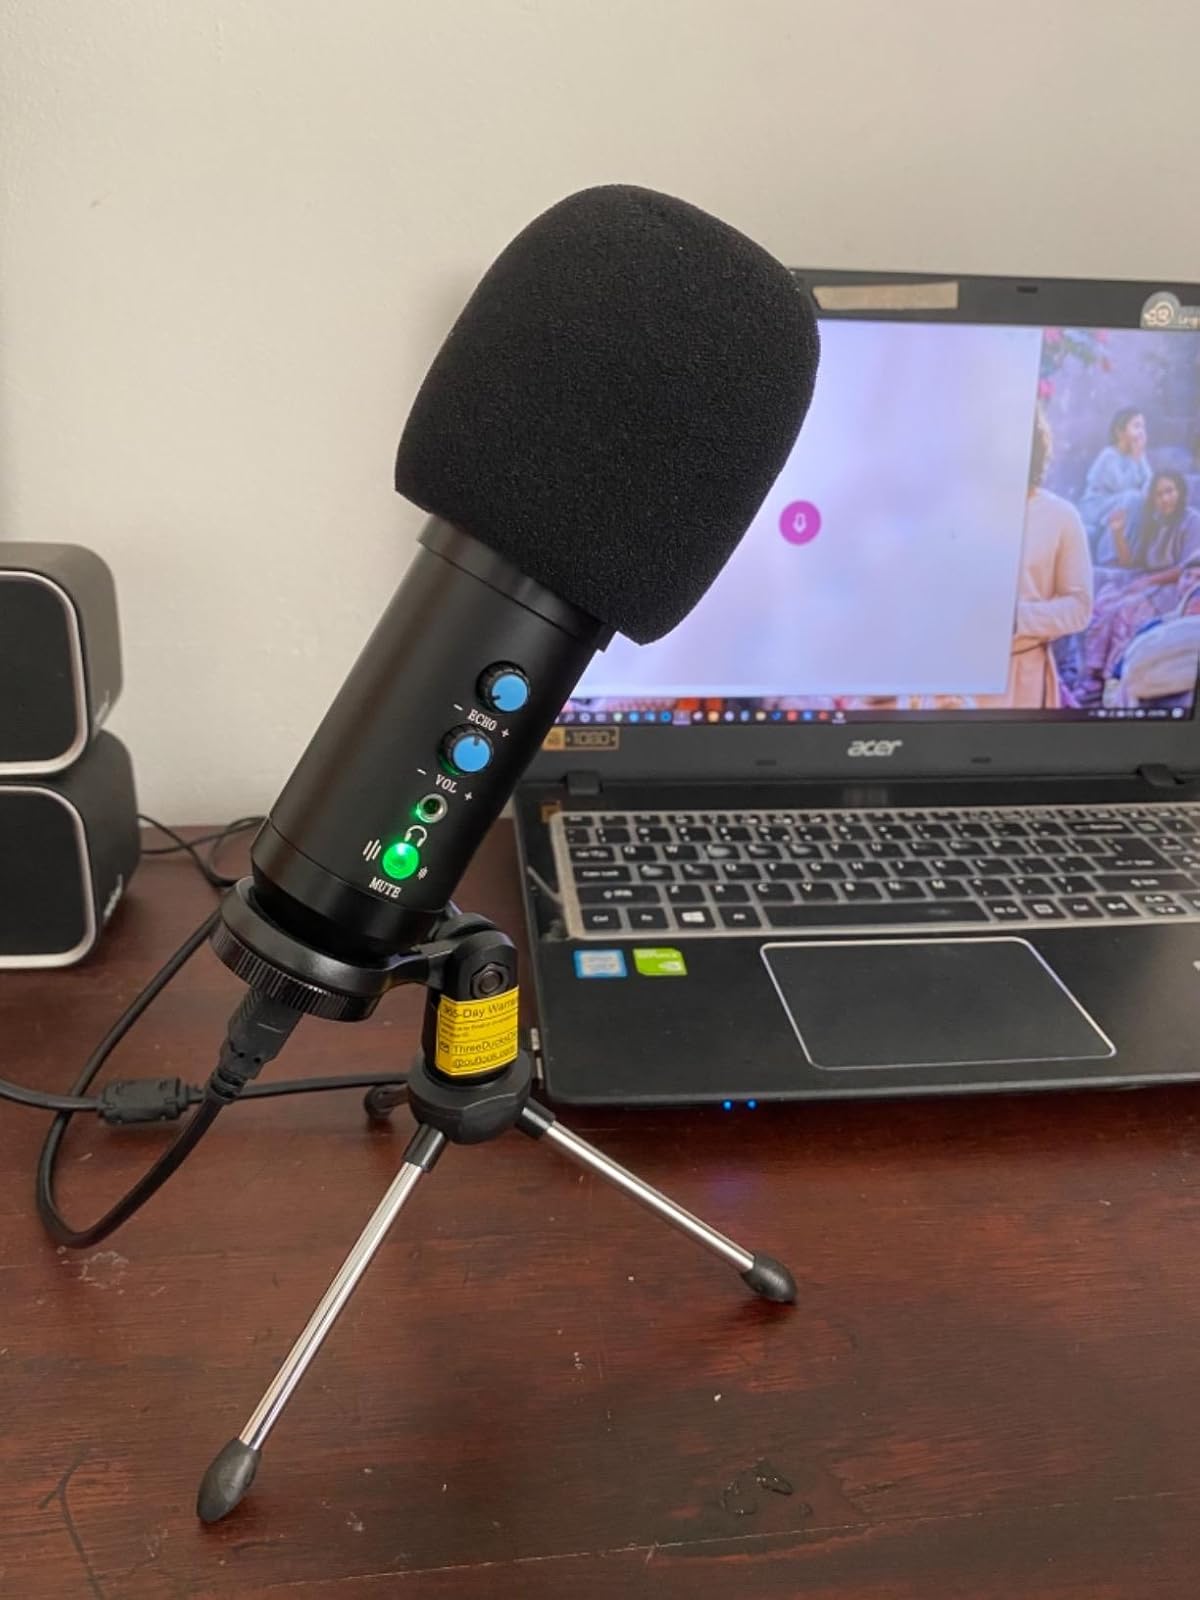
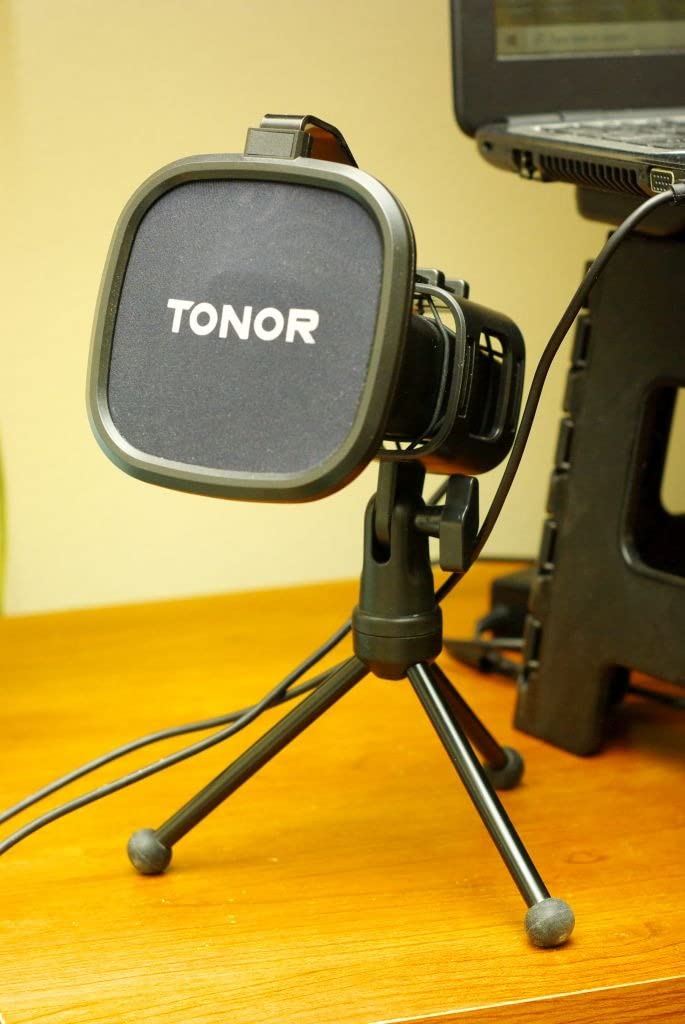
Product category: microphone
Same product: no